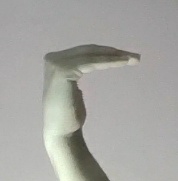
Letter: haa